M Street High School

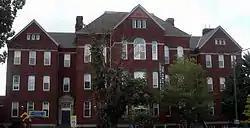

M Street High School, also known as Dunbar High School, is a historic former school building located in the Northwest Quadrant of Washington, D.C. It has been listed on the District of Columbia Inventory of Historic Sites since 1978 and it was listed on the National Register of Historic Places in 1986. The building escaped demolition with community support and the efforts of preservationists and is now a community center.